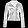
Label: Coat